Oper am Brühl

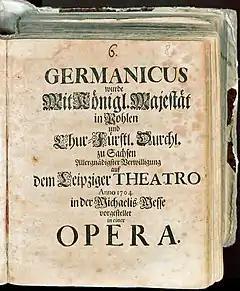

The opera house reached its prominence when Georg Philipp Telemann, who had enrolled at Leipzig University two years earlier, became music director in 1703. He founded an amateur orchestra of 40 players, mostly students of music, the Collegium Musicum, which also played opera. Telemann's roommate, the later composer Christoph Graupner, was among the players. Telemann wrote the texts for many of his operas, played the keyboard in the orchestra and sometimes sang opera roles. In 1704, his opera "Germanicus", to a libretto by , was first performed, to be repeated in 1710. He left Leipzig in 1705 for a position at the Sorau court, but kept composing operas for the Leipzig house. In a autobiography, Telemann reported: